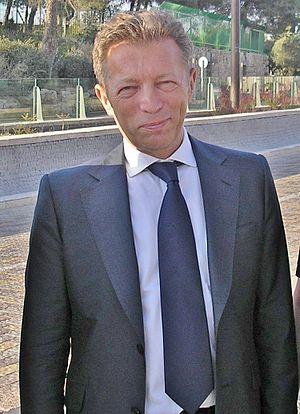
Arcadi Gaydamak est un homme d'affaires russo-franco-israélien, né le 8 avril 1952 à Moscou. Il fait fortune dans les années 1980-1990, au point de devenir milliardaire. Sa fortune est estimée en 2007 à un montant entre 700 millions et deux milliards de dollars. Suite à différentes affaires judiciaires, dont le procès de l'affaire des ventes d'armes à l'Angola en France, mais aussi en Suisse et en Israël, ainsi qu'à de mauvais investissements et la crise financière mondiale en 2008, il semble que sa fortune est maintenant nettement plus faible, estimée à environ 400 millions $.